1271 Avenue of the Americas

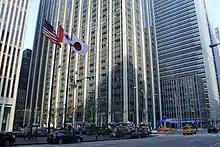
1271 Avenue of the Americas as seen from 49th Street

The seven lowest stories each have about of floor space. Each of the upper stories has around , largely uninterrupted by columns. These were among the largest floor slabs of any office building in New York City since World War II. All stairs and elevators are placed in the core, leaving the outer section of each floor available for use. This improved the efficiency of each floor by allowing an open plan for the offices. The arrangement of the building allowed high flexibility in planning interior offices. An office module in the building generally measured , though these could be combined as necessary. The interior arrangement was inspired by that of the PSFS Building in Philadelphia, Pennsylvania.